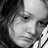
Emotion: sad